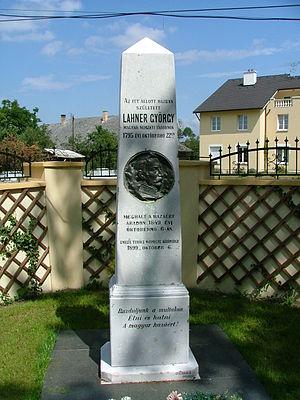
György Lahner est un général hongrois exécuté pour sa participation à la révolution hongroise de 1848. Il est l'un des 13 martyrs d'Arad.